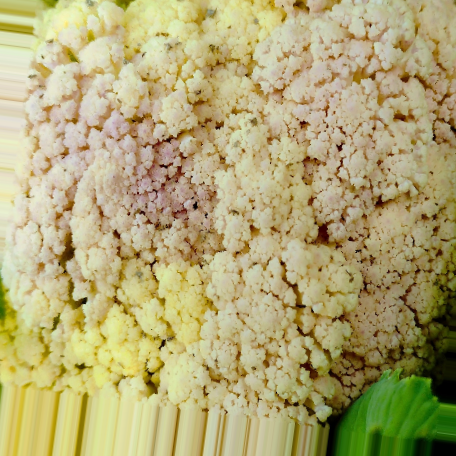
Label: Bacterial spot rot